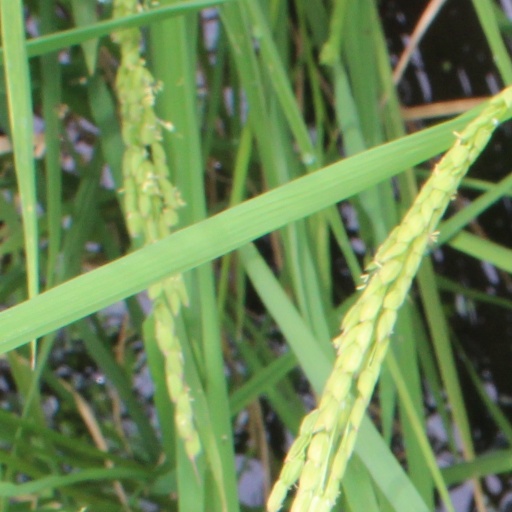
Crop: rice